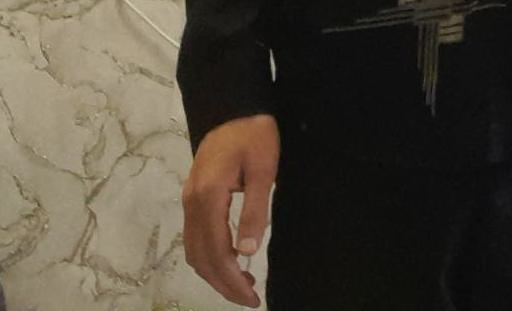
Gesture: no_gesture